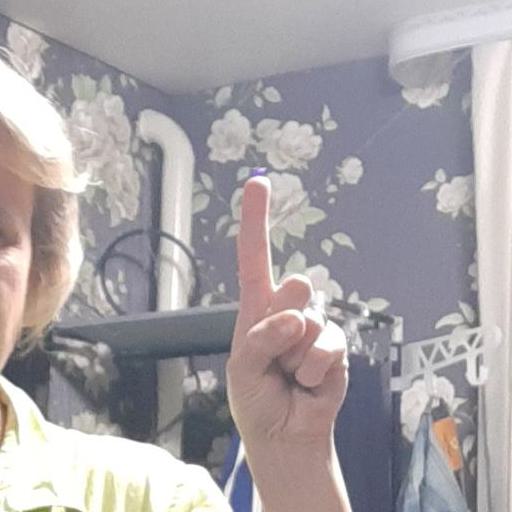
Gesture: one